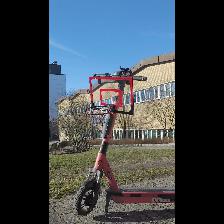
Label: NonHuman